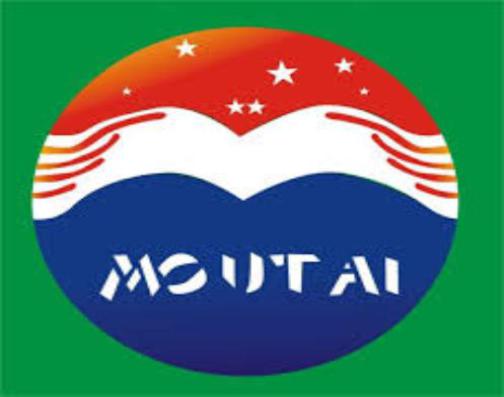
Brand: moutai
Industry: Food